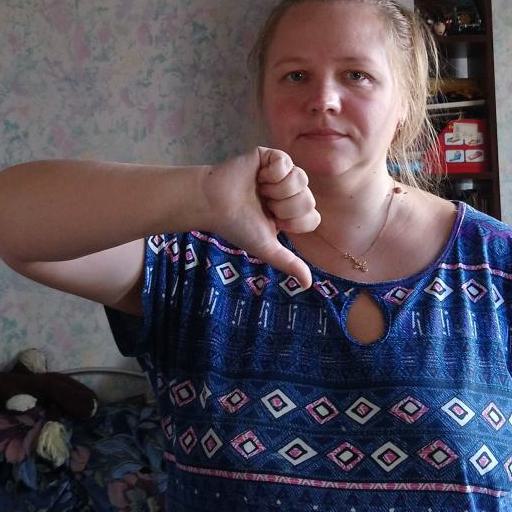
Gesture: dislike